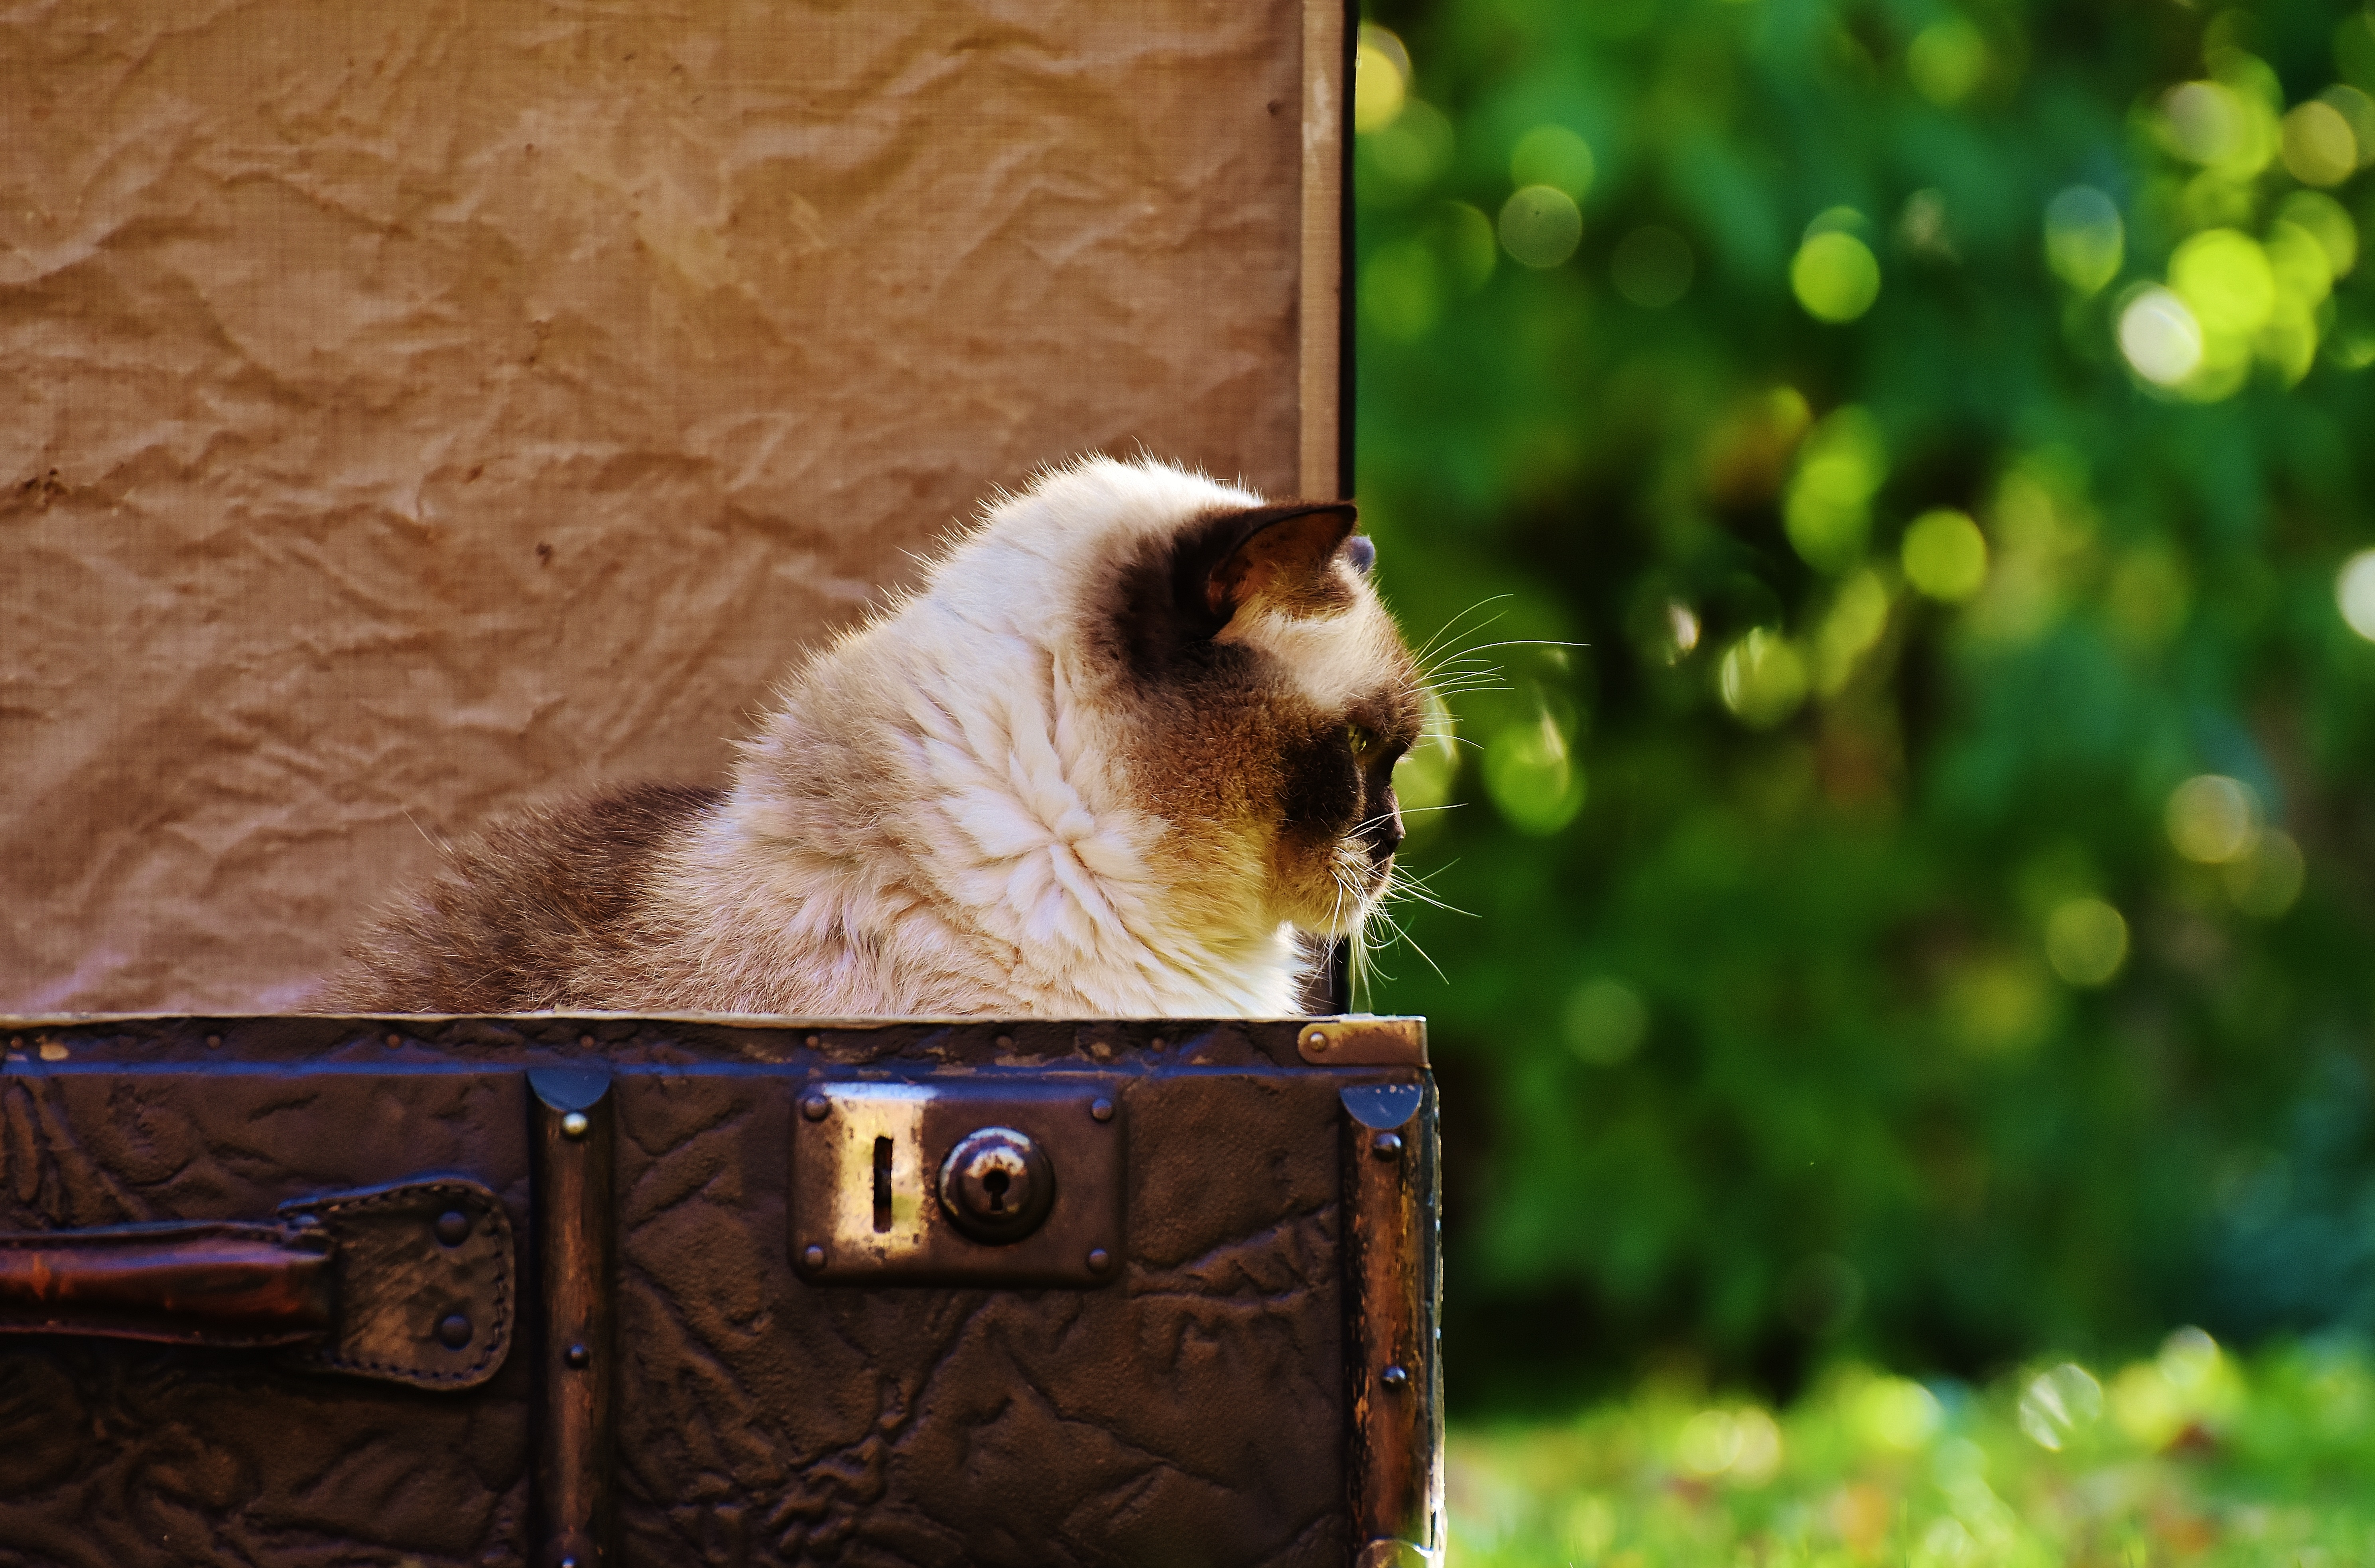
leather, antique, kitten, cat, mammal, junk, fauna, luggage, vertebrate, funny, curious, generations, british shorthair, old suitcase, small to medium sized cats, cat like mammal